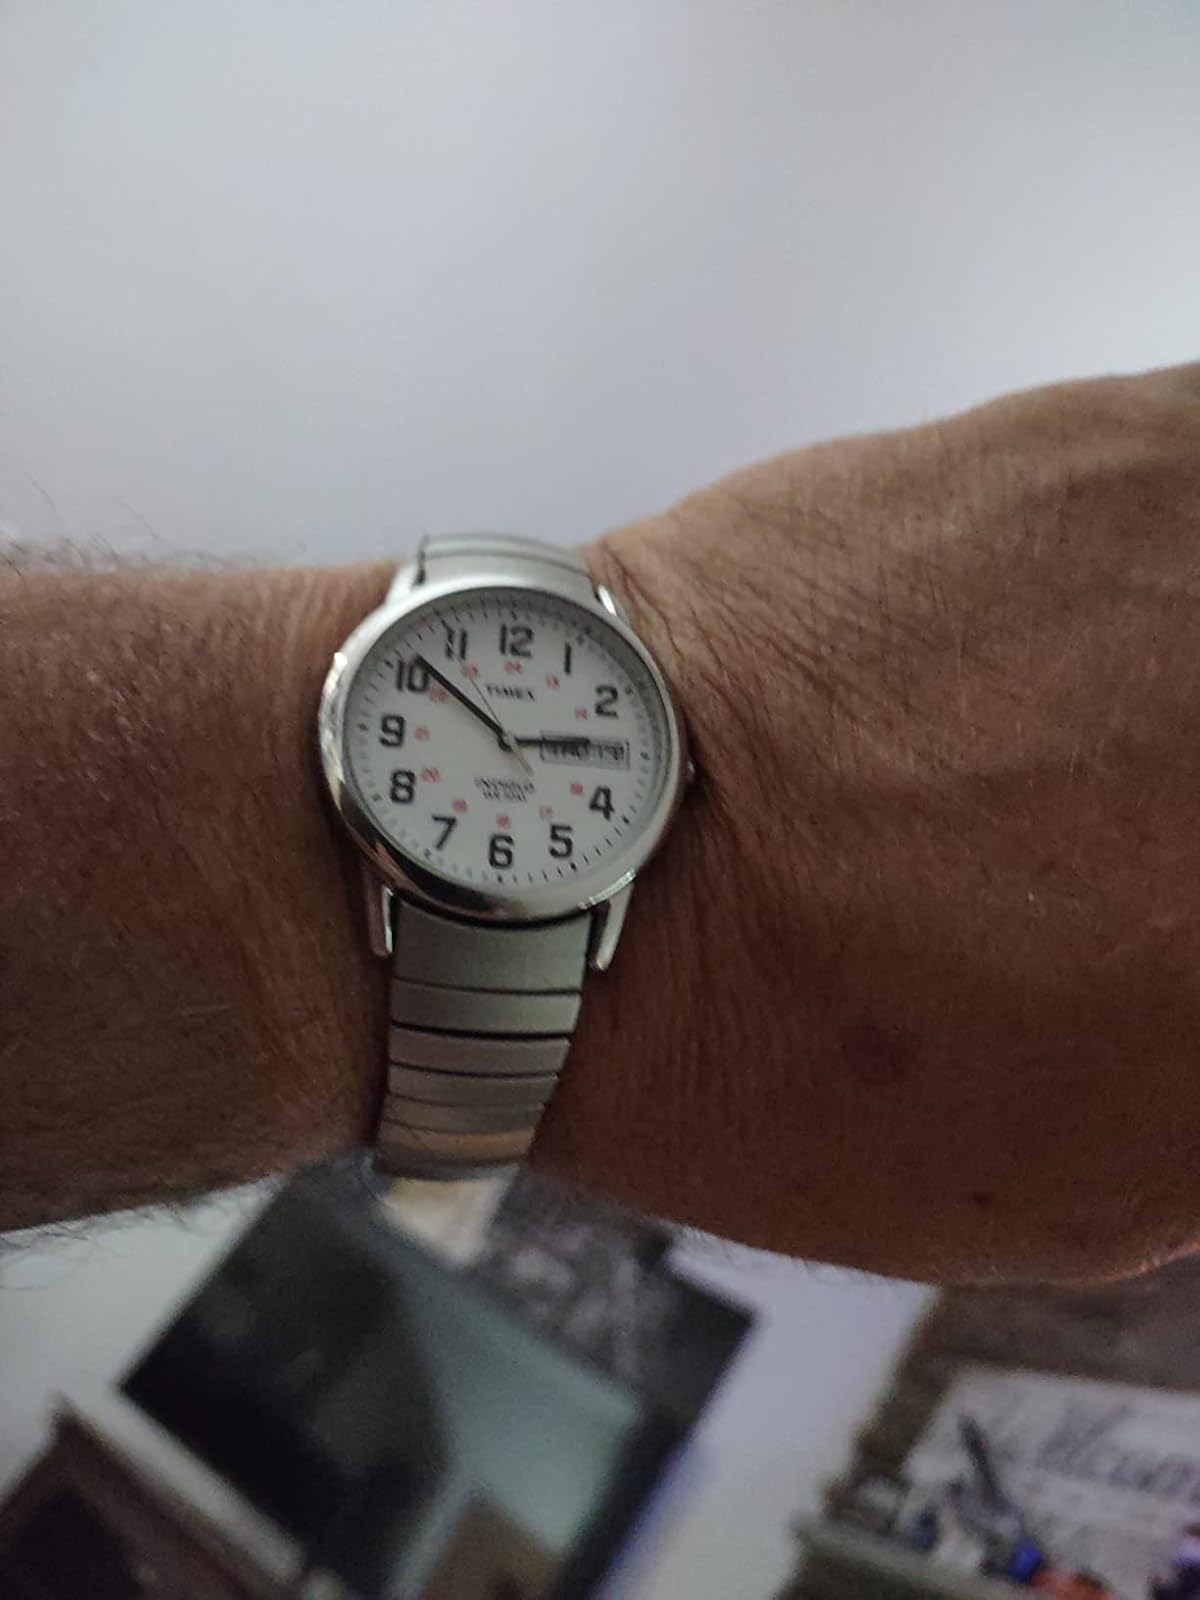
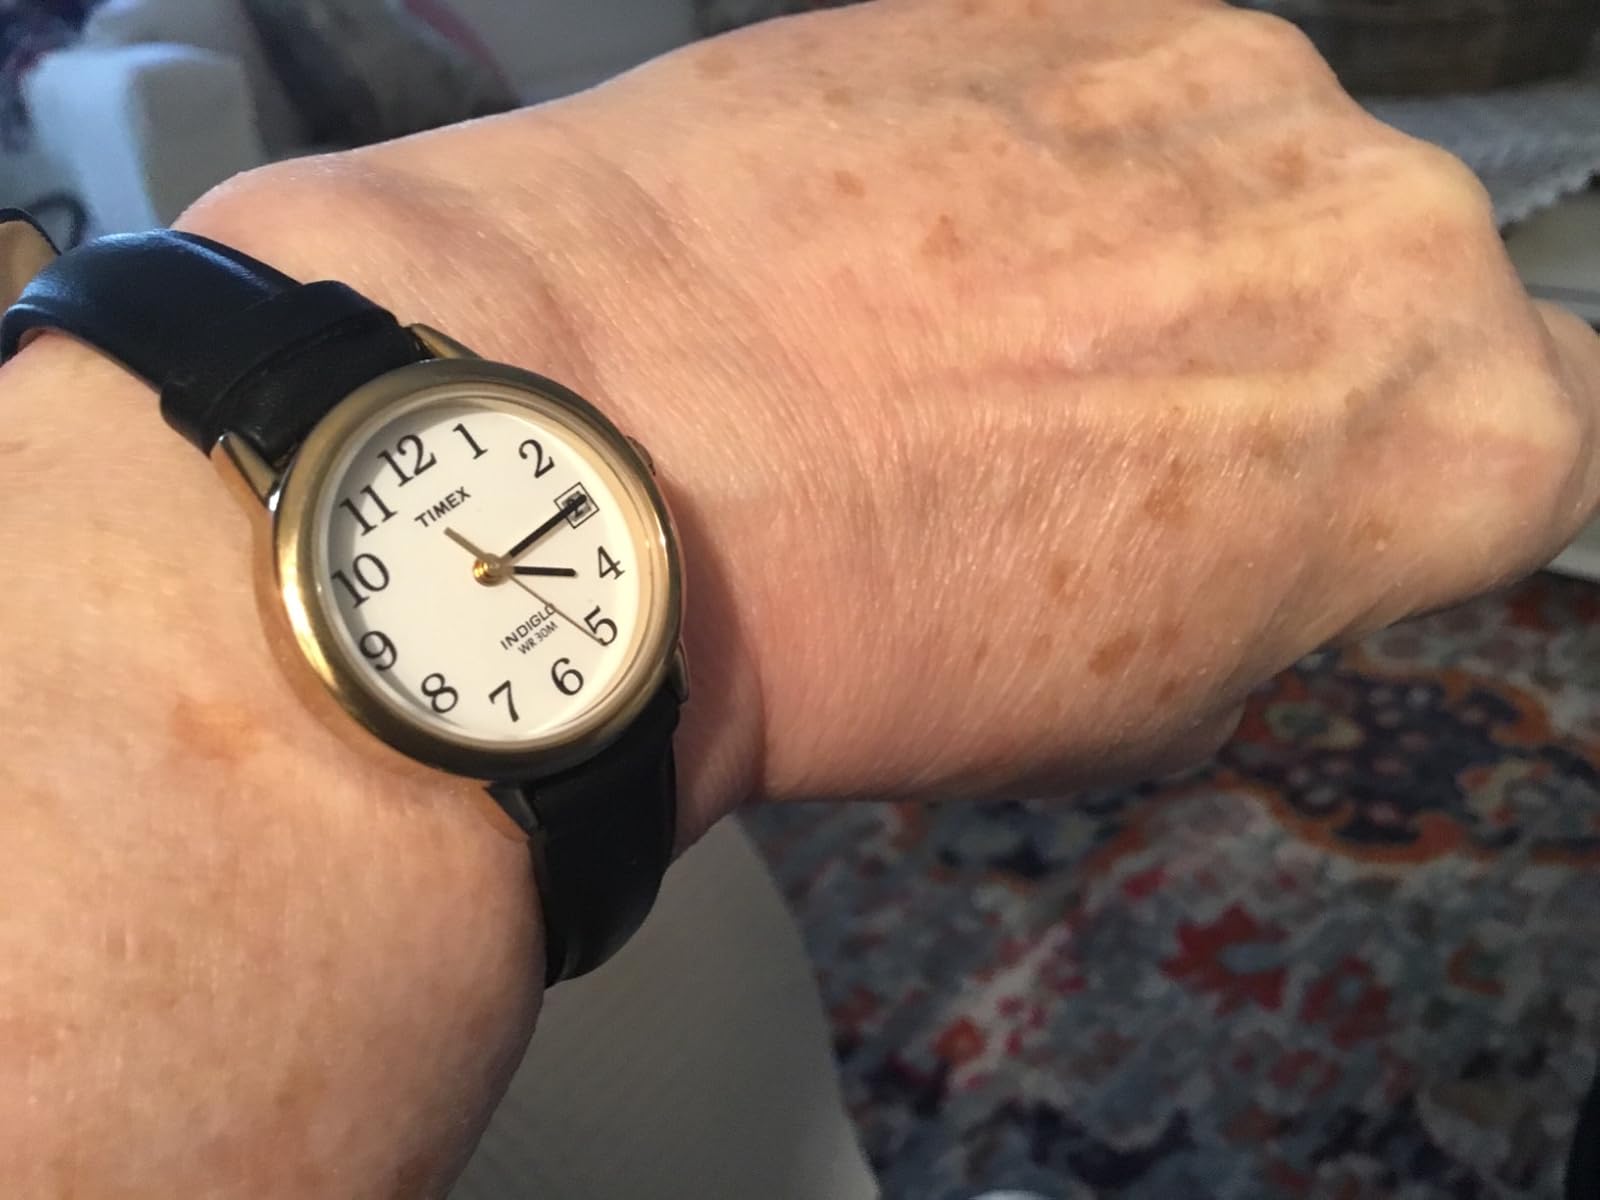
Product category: accessories_watch
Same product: no